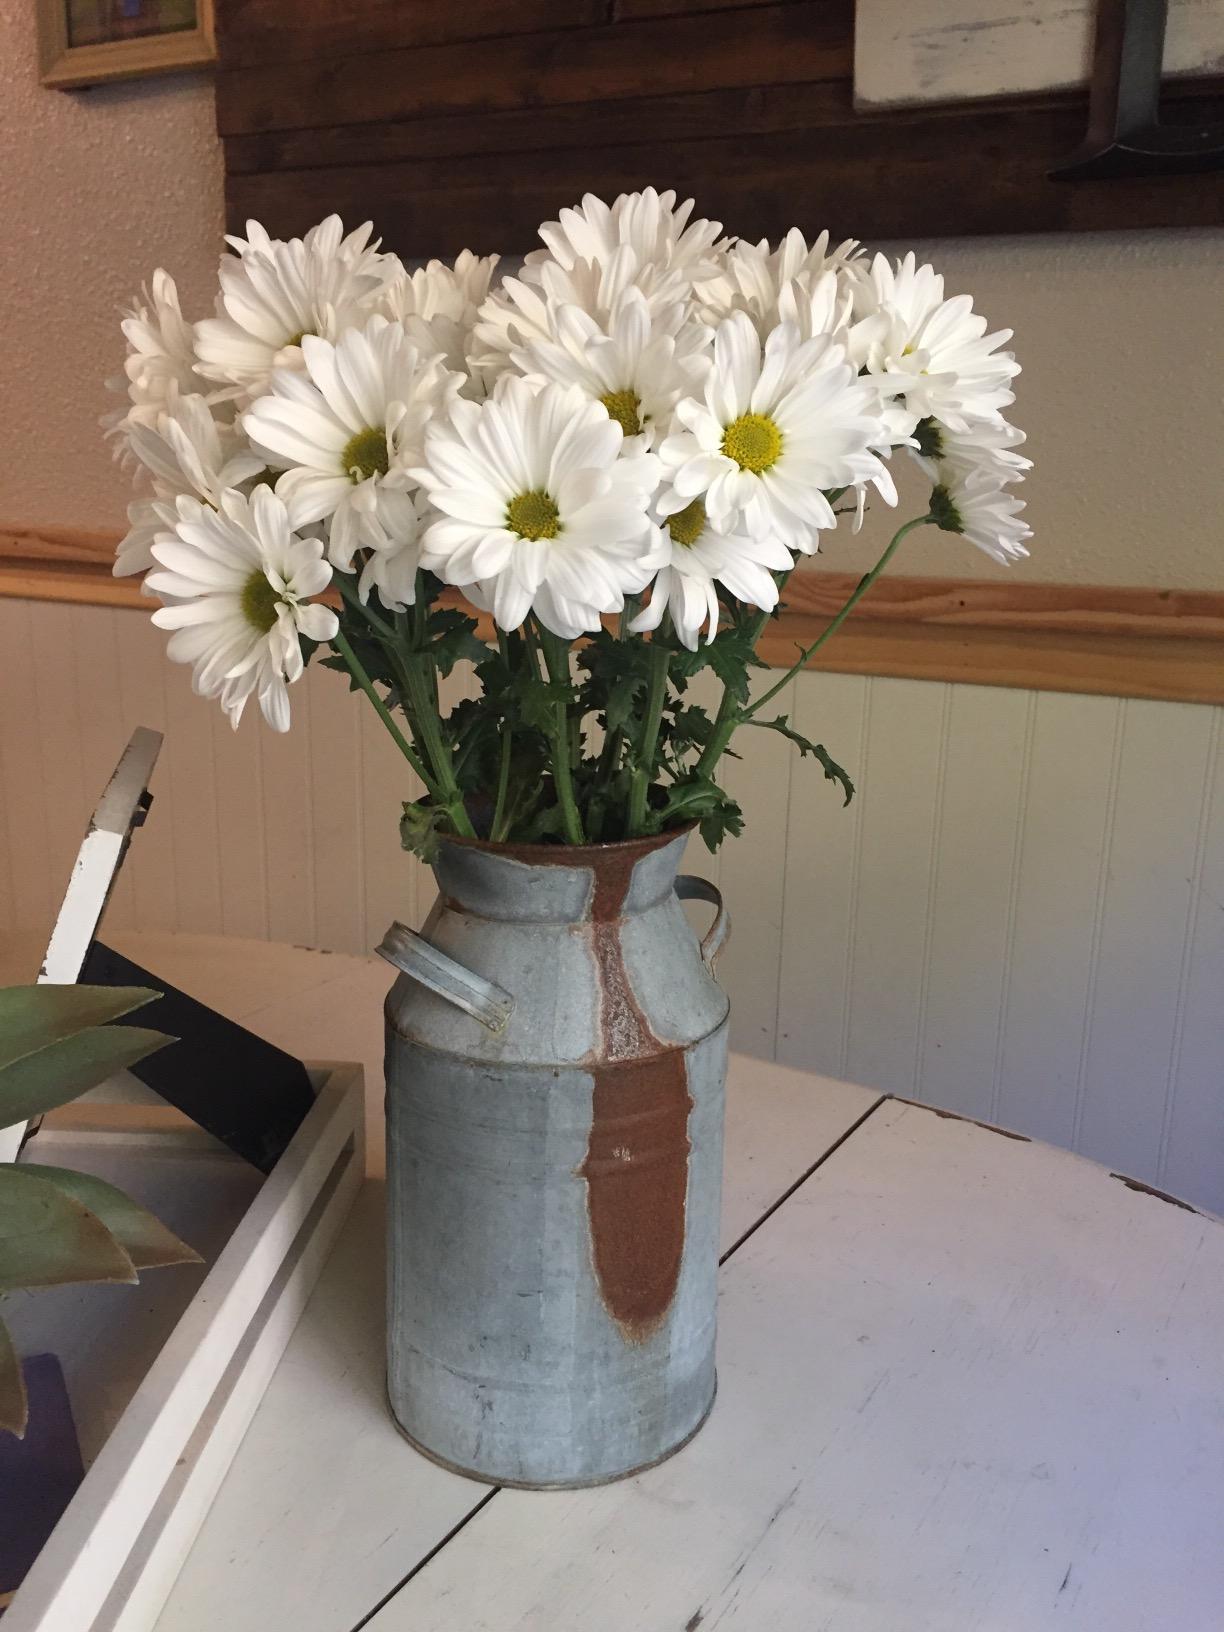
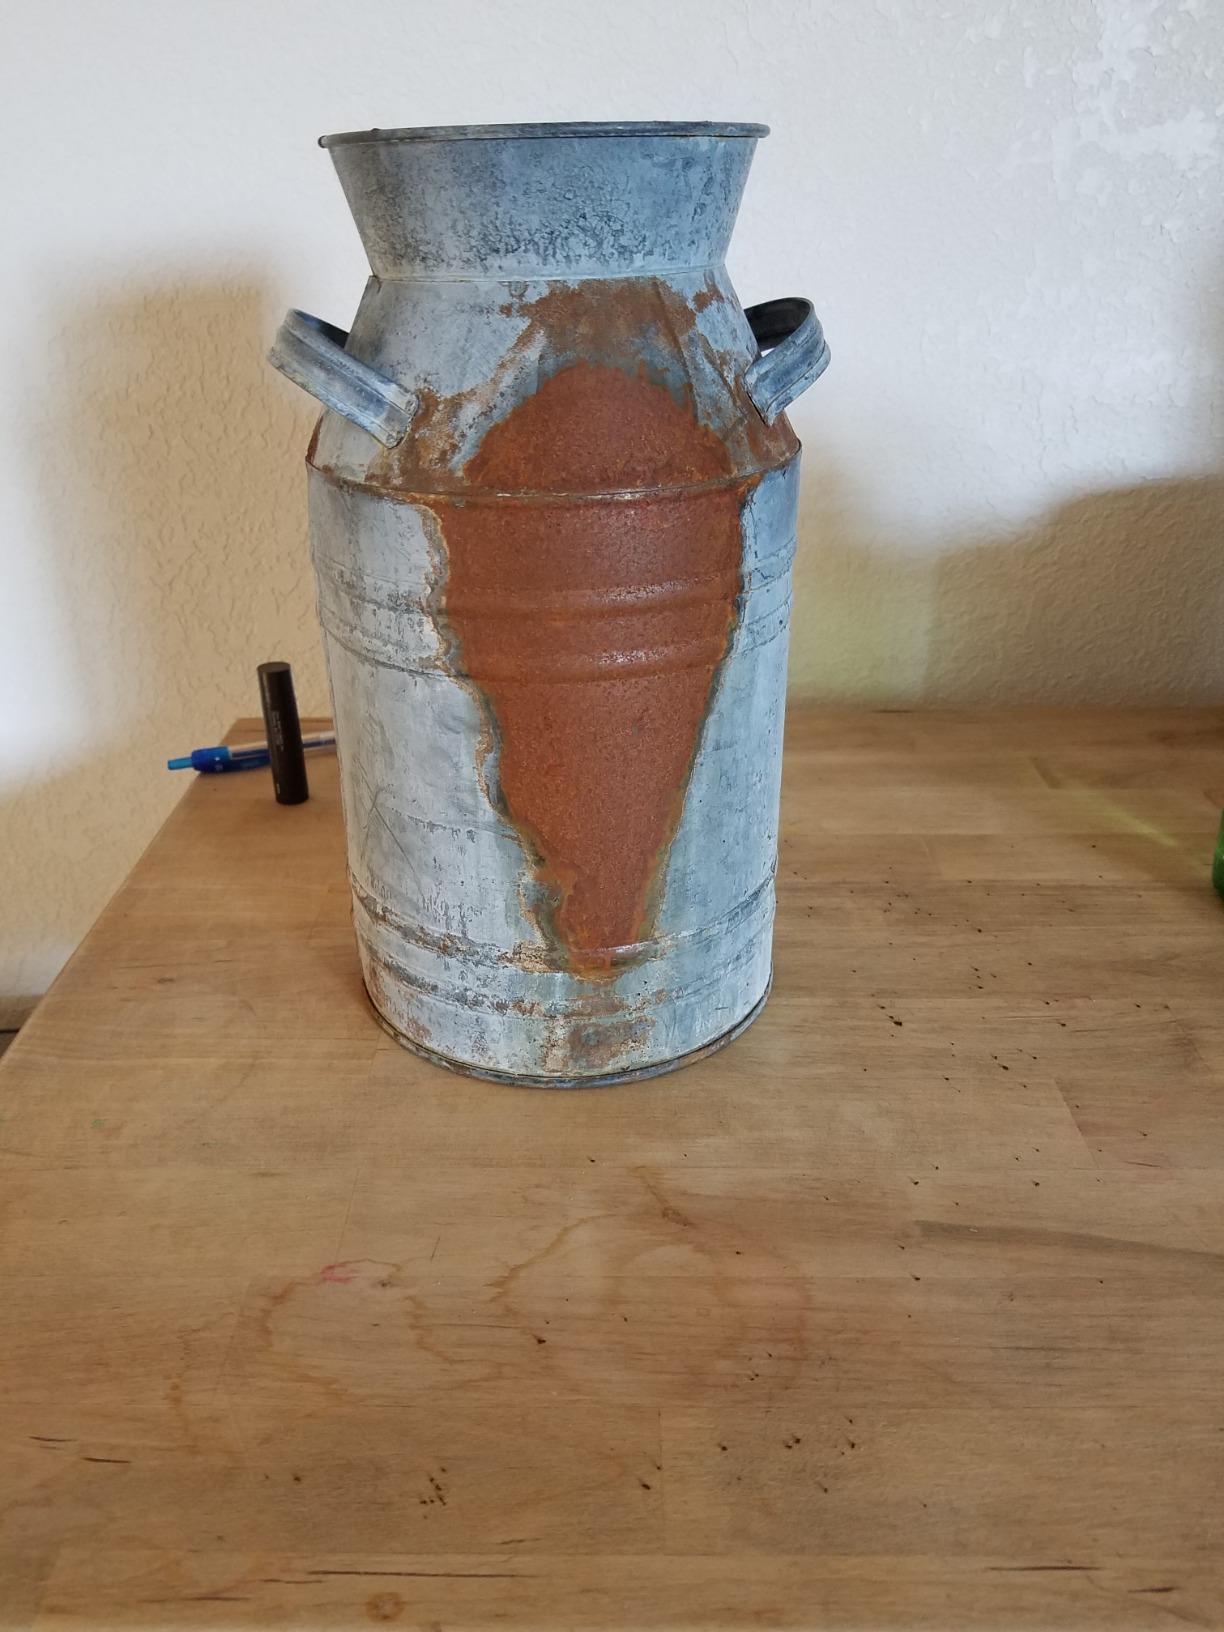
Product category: vase
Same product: yes